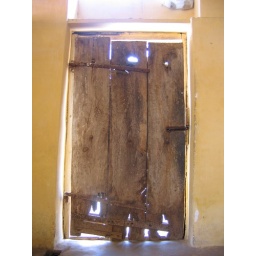
door to my house in the village.